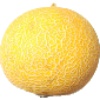
Label: Cantaloupe 1